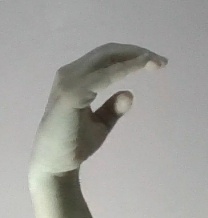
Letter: jeem